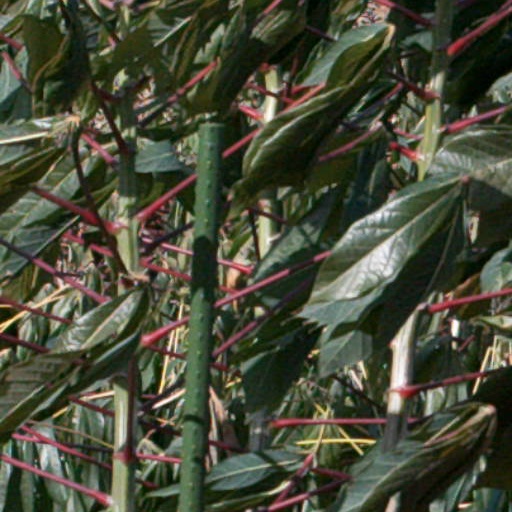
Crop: cassava